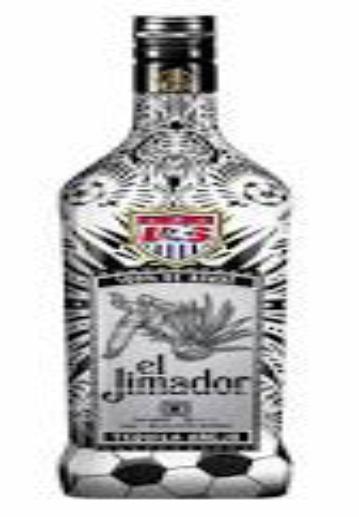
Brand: El Jimador
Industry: Food